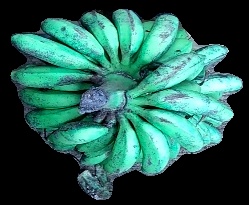
Variety: rasbale
Grade: grade3